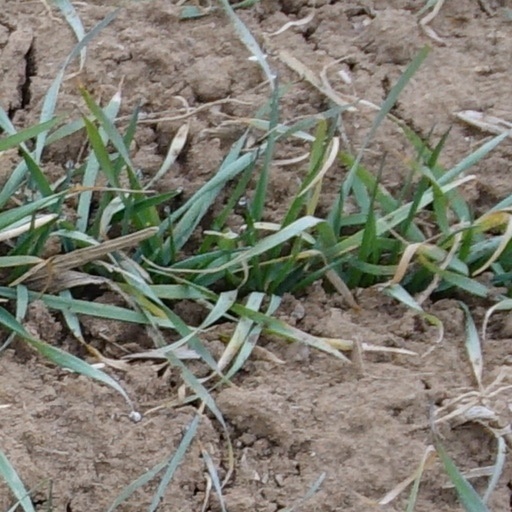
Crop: wheat